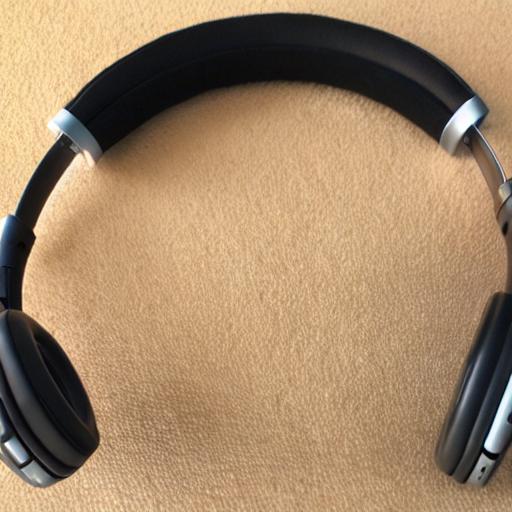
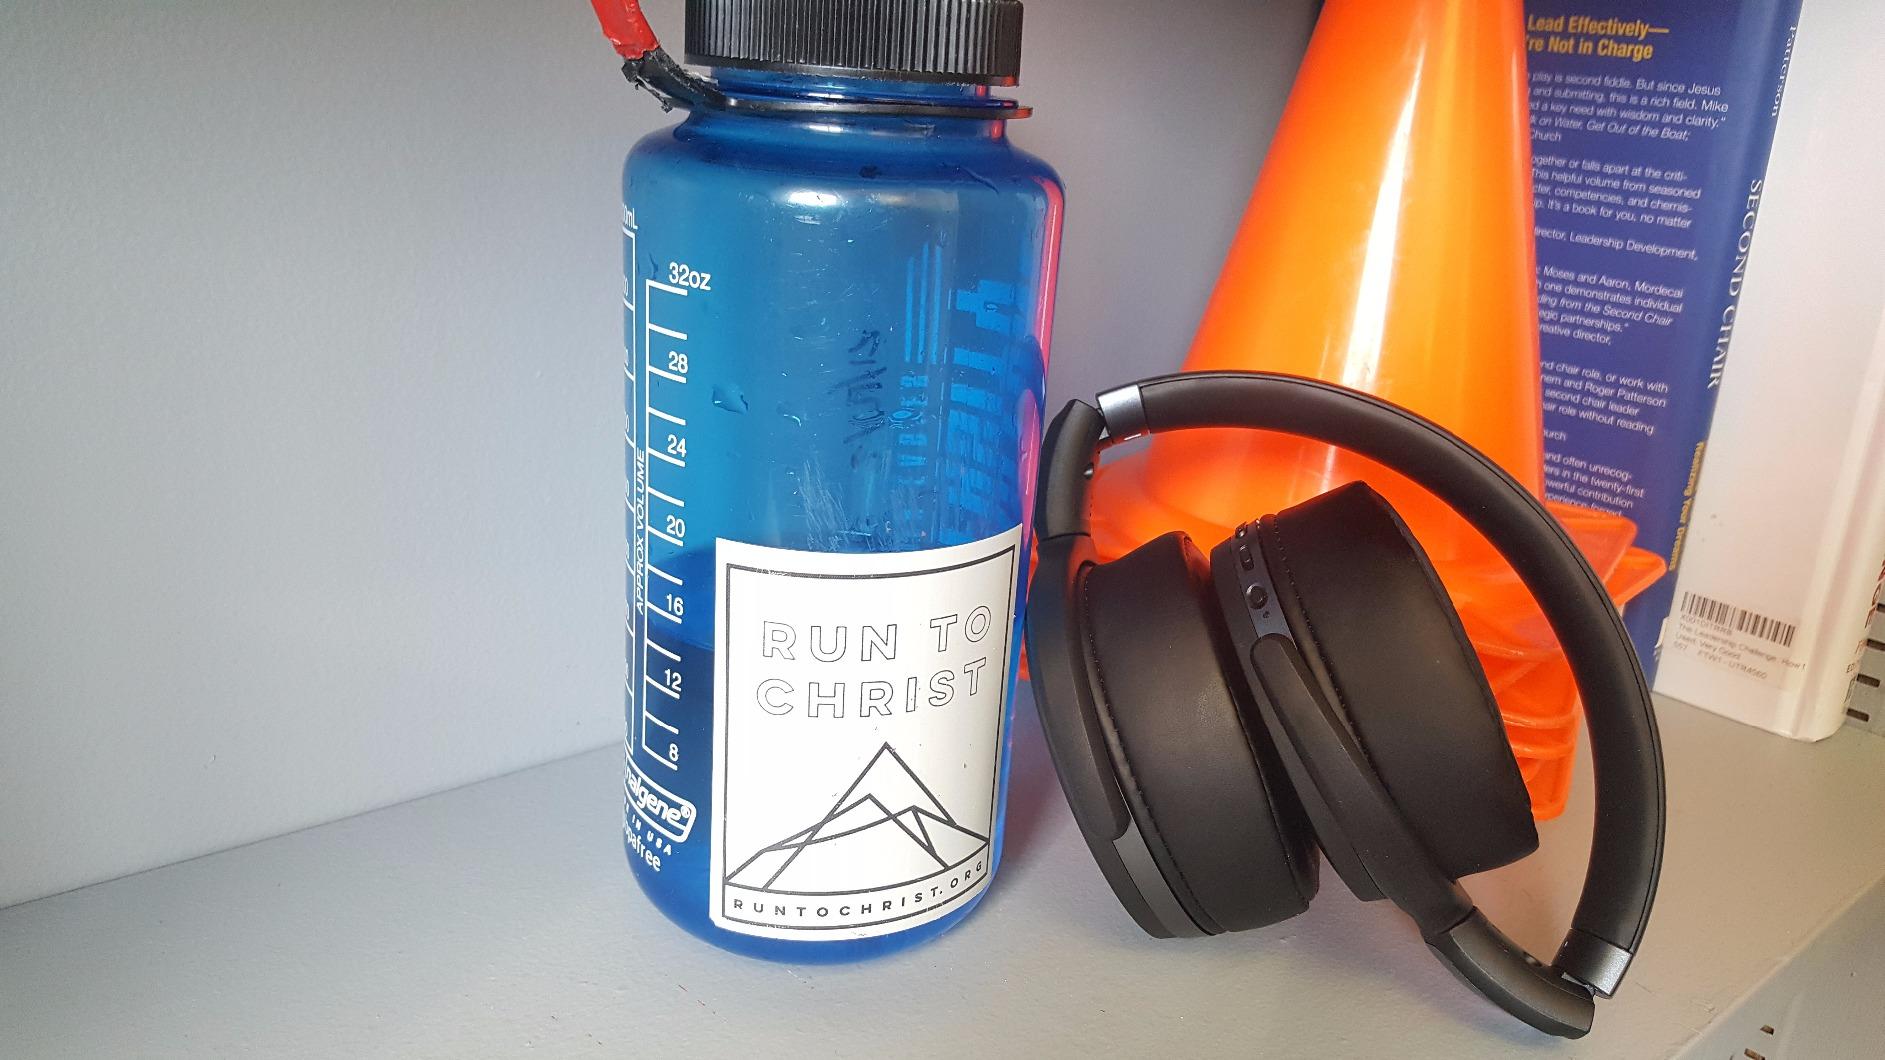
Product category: headphones
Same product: no